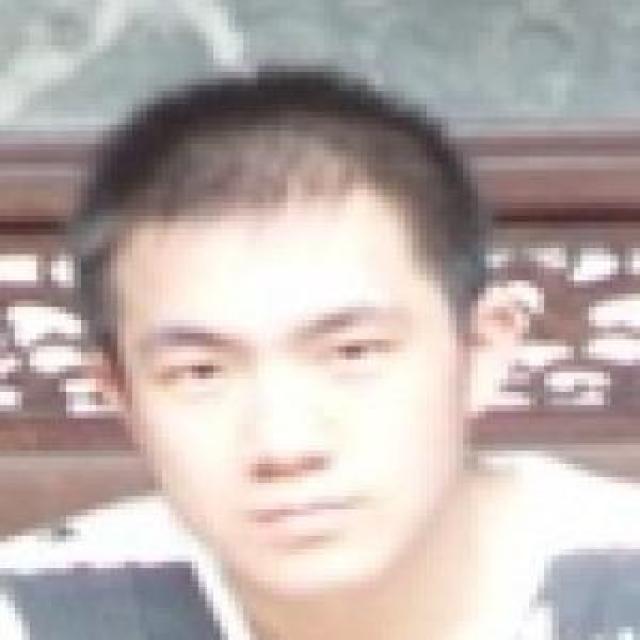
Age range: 21-44